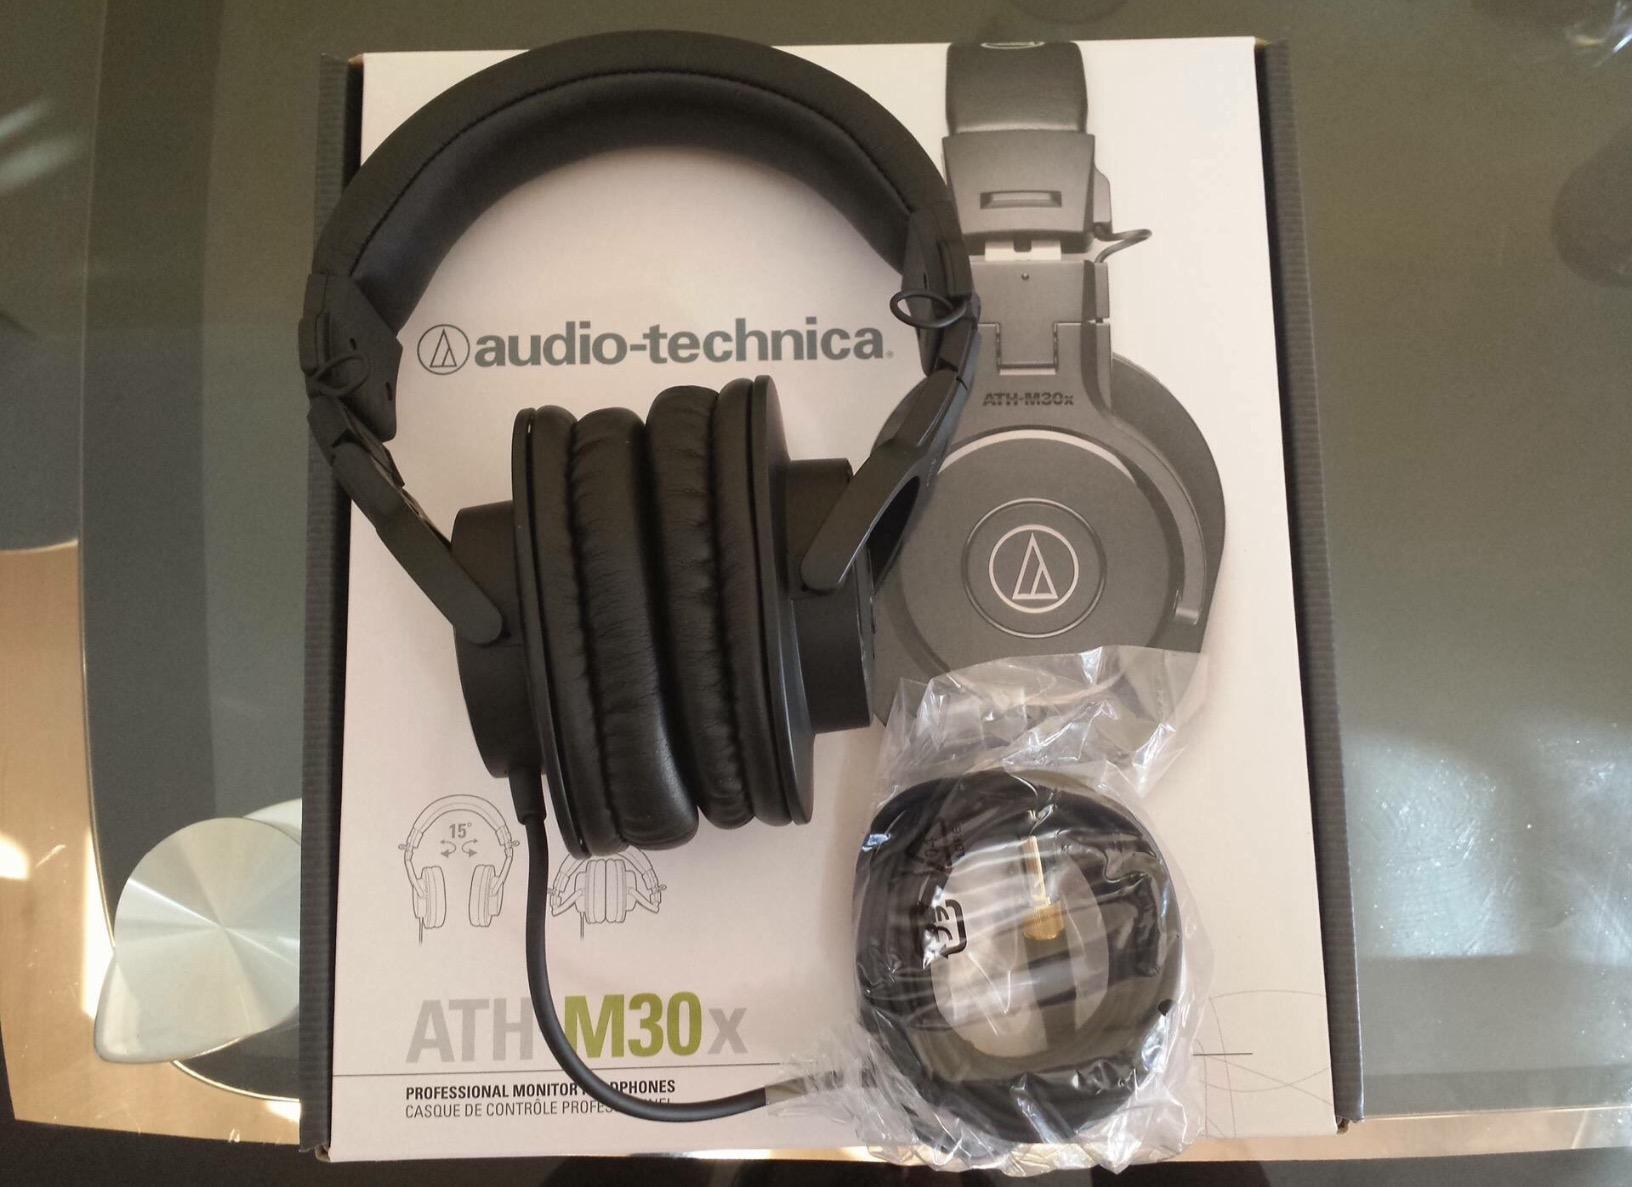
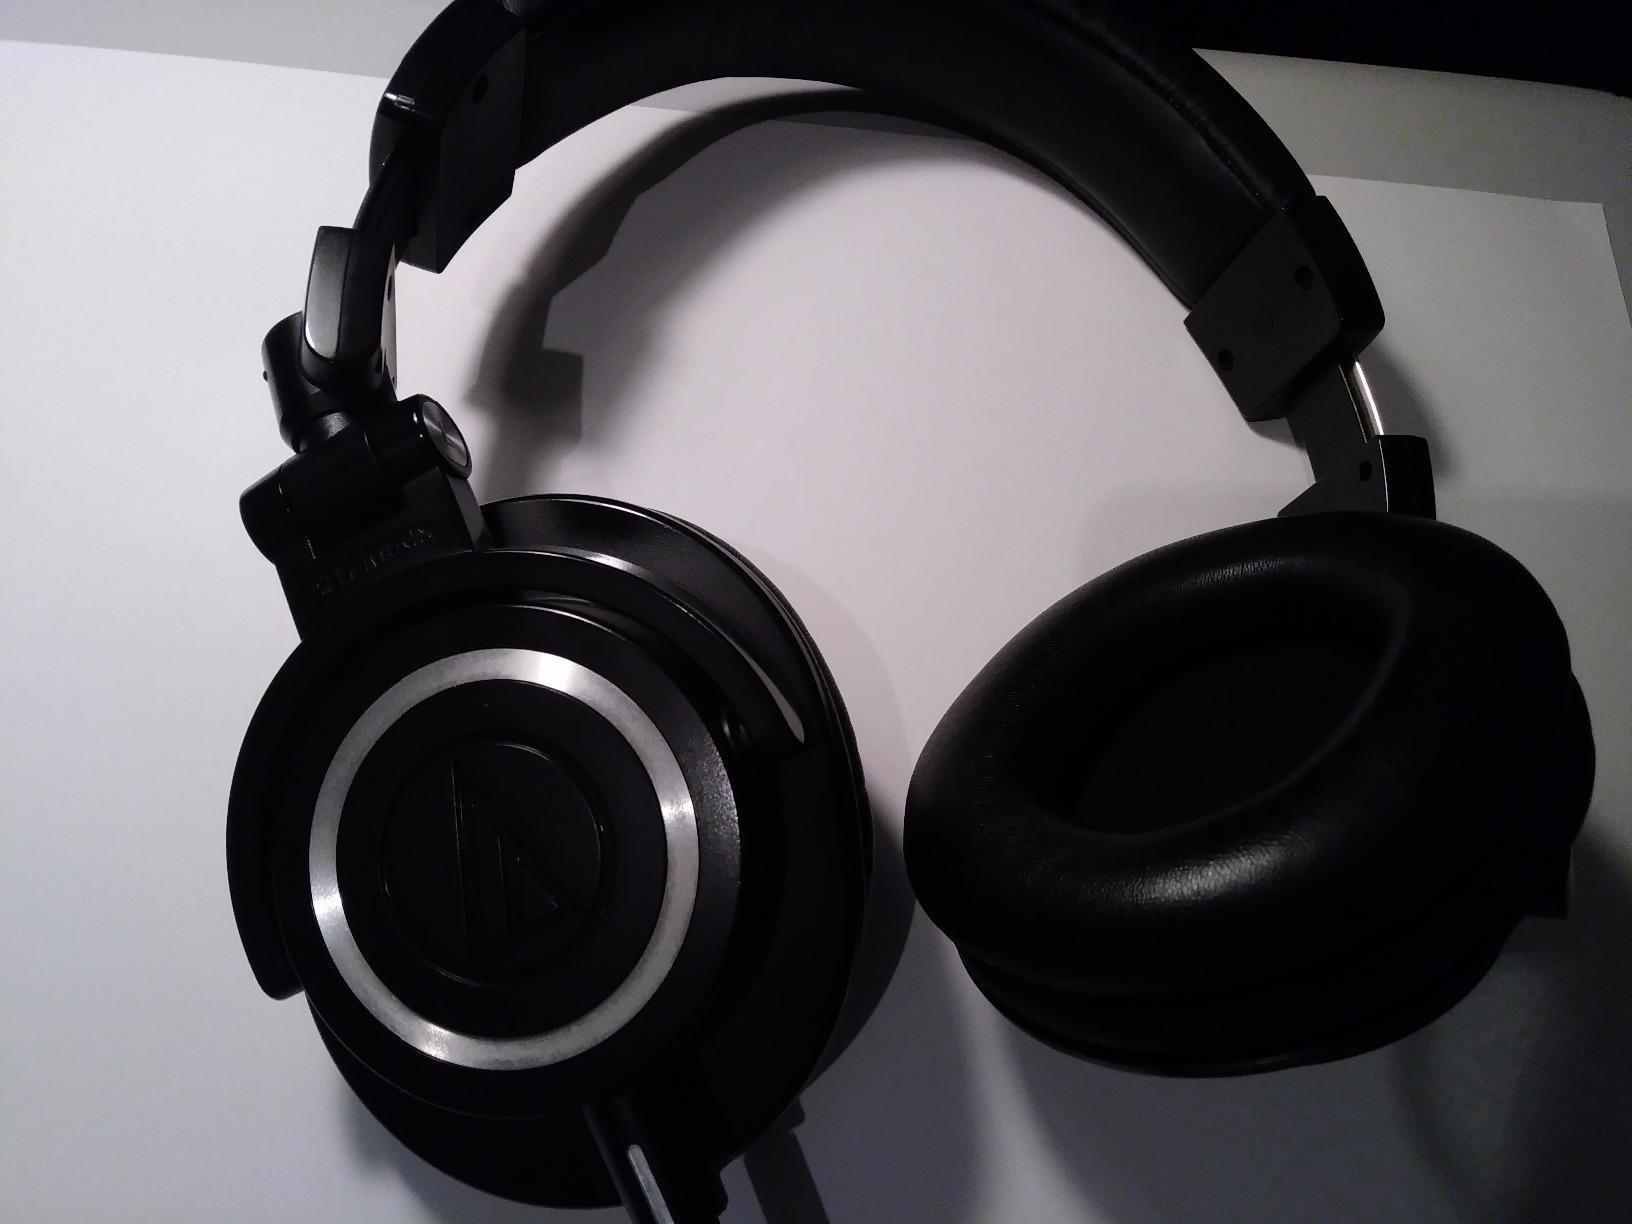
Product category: headphones
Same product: no